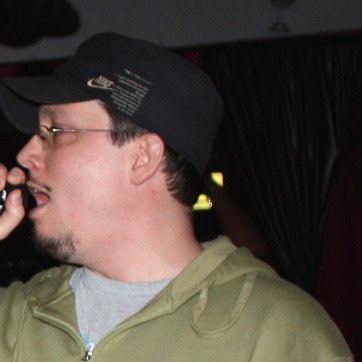
Material: hair